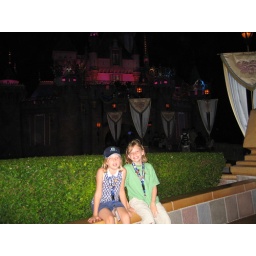
girls in front of the castle